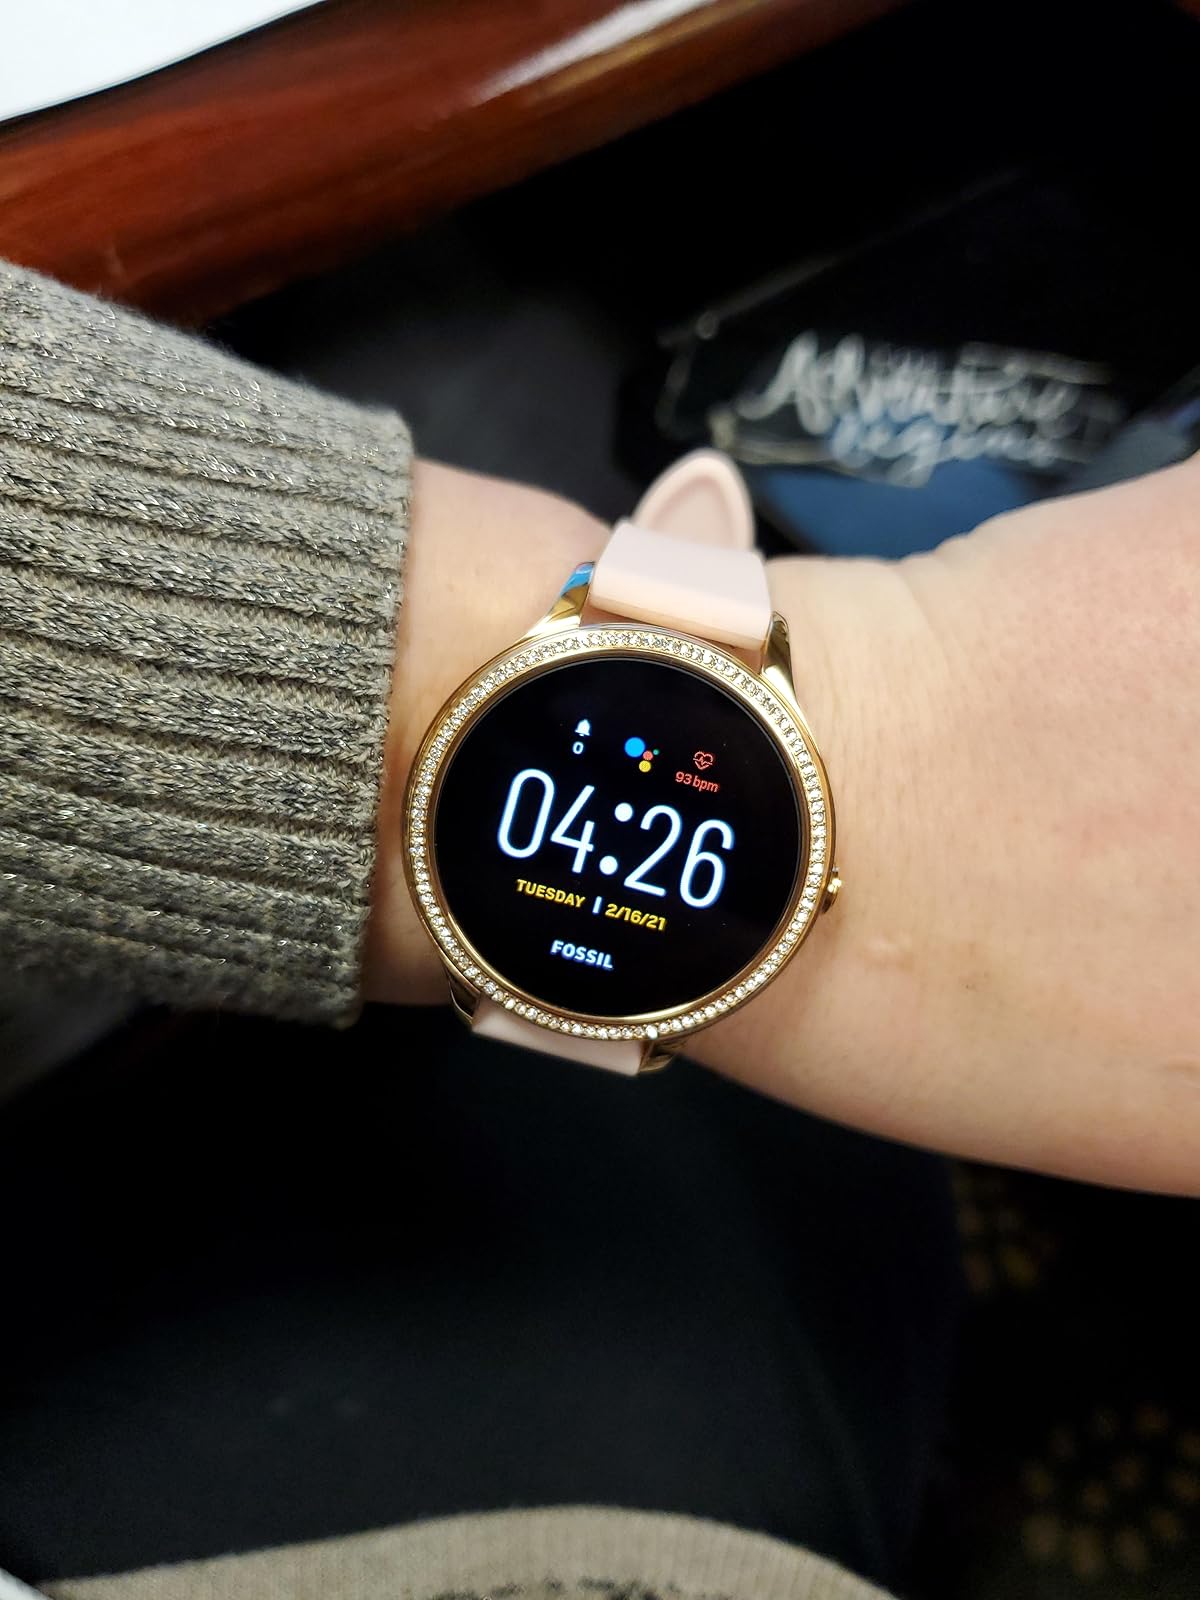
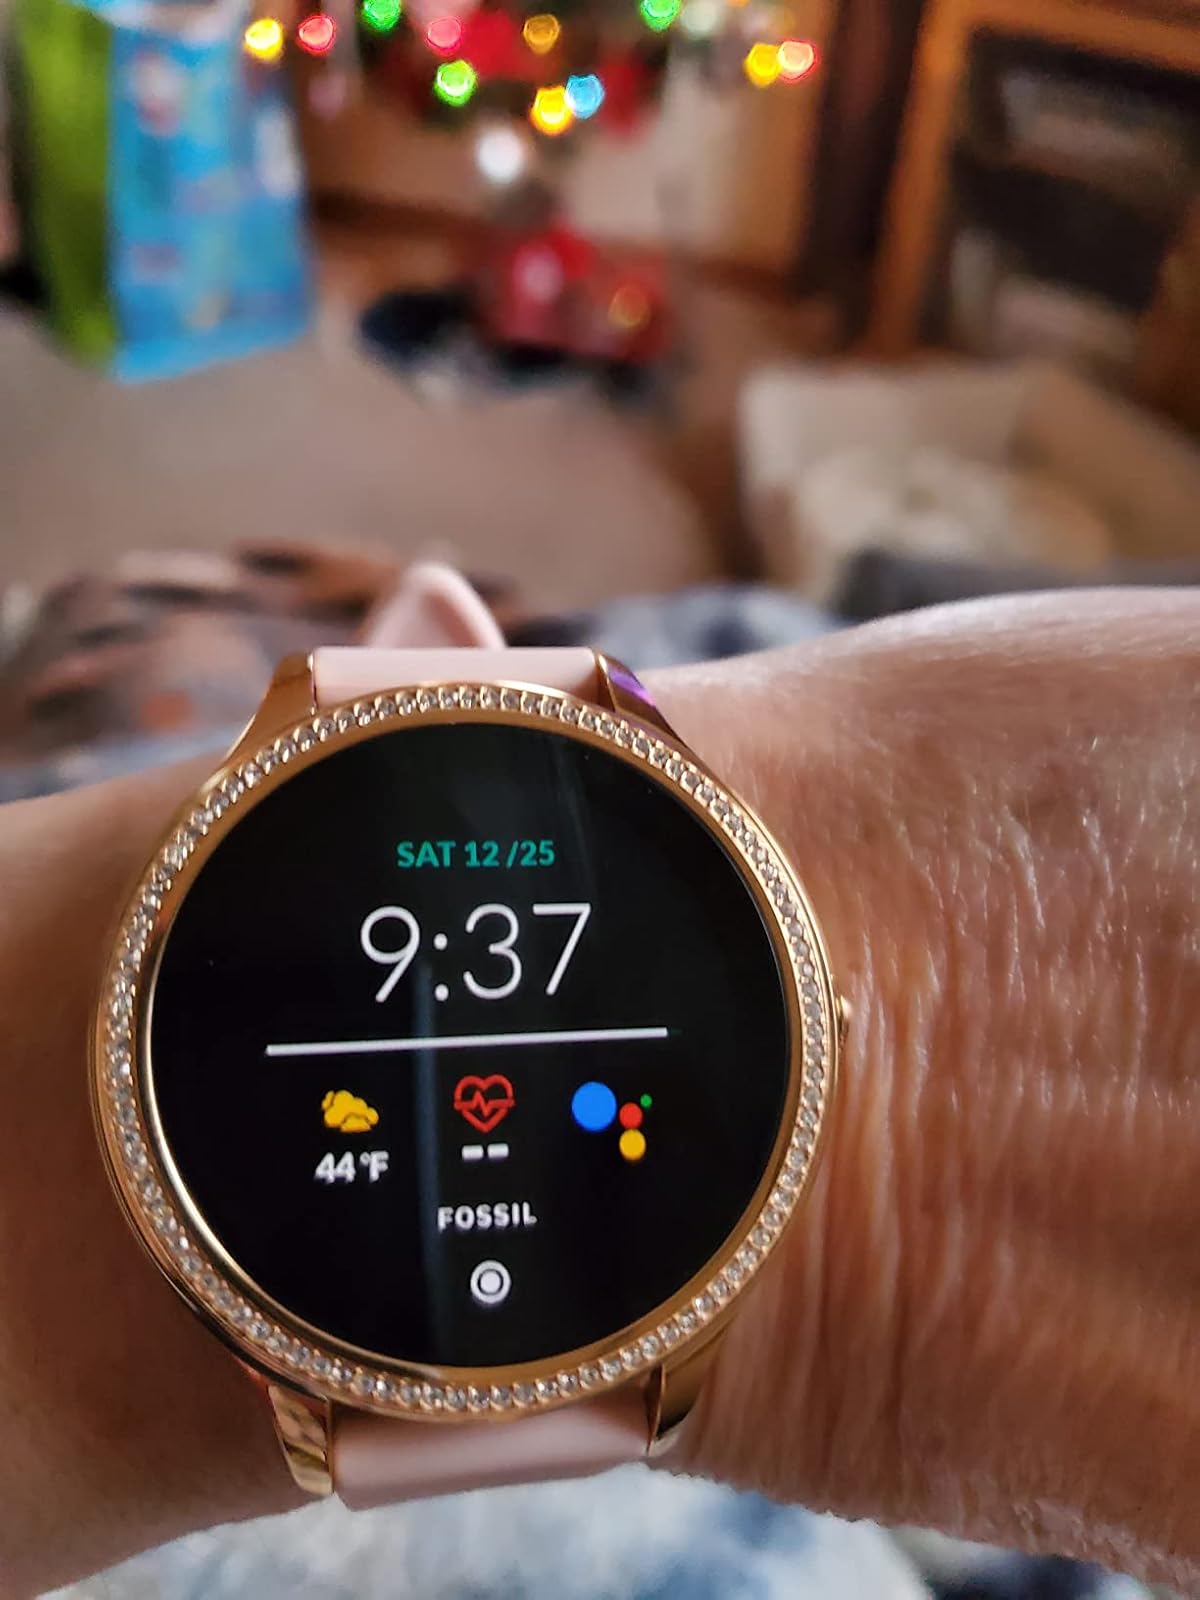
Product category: smartwatch
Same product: yes